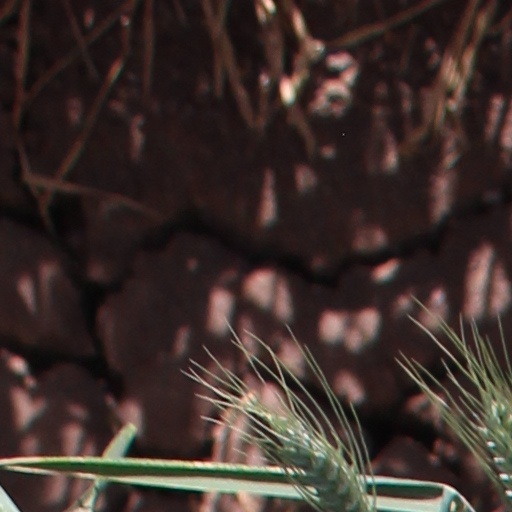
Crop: wheat